Wind's Poem

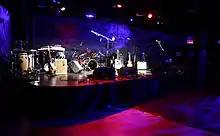
Main stage at the Le Poisson Rouge

After the release of the album, Elverum embarked on an autumn tour with Krgovich, Tara Jane O'Neil and Julia Jacklin from NO KIDS in support of the album. Elverum and O'Neil played the guitar and were accompanied by two drummers and two keyboard players.